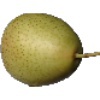
Label: Pear 1